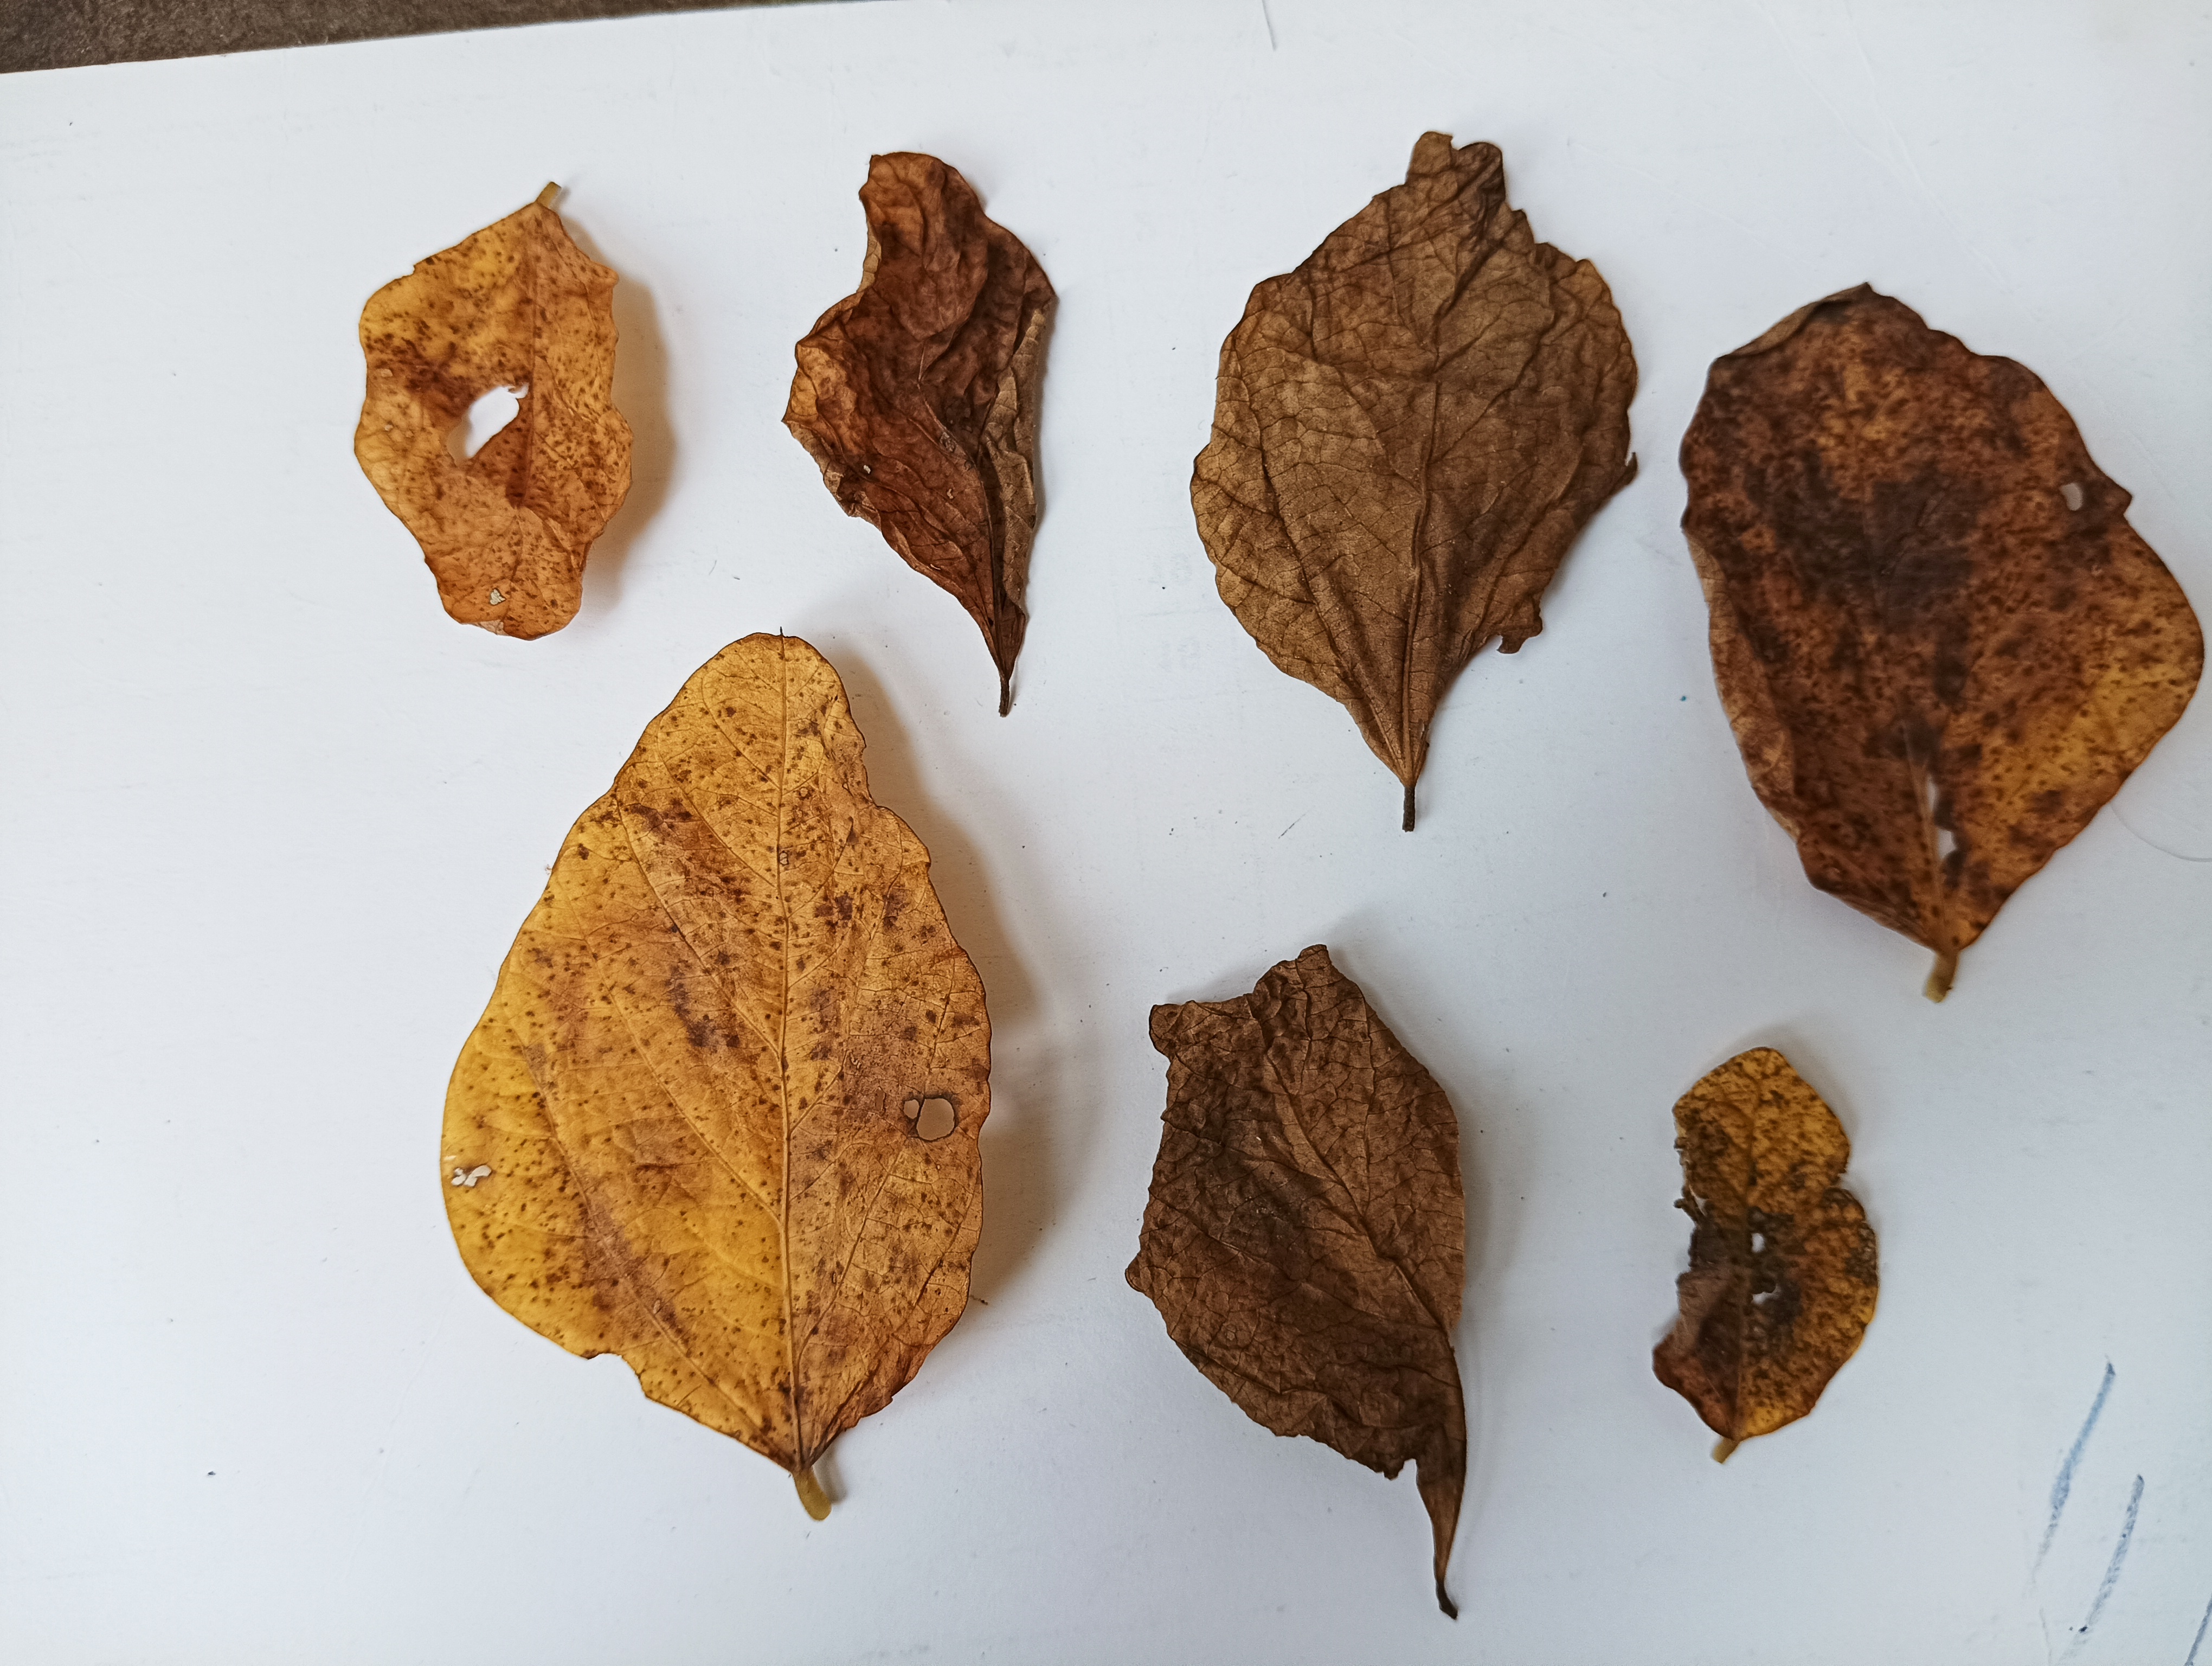
Label: Dry_leaf